1966 FIFA World Cup

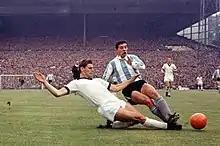
Wolfgang Weber (left) and Luis Artime during the match between West Germany and Argentina in Birmingham

1966 was a World Cup with few goals as the teams began to play much more tactically and defensively. This was exemplified by Alf Ramsey's England as they finished top of Group 1 with only four goals, but having none scored against them. They also became the first World Cup winning team not to win its first game in the tournament. Uruguay were the other team to qualify from that group at the expense of both Mexico and France. All the group's matches were played at Wembley Stadium apart from the match between Uruguay and France which took place at White City Stadium.